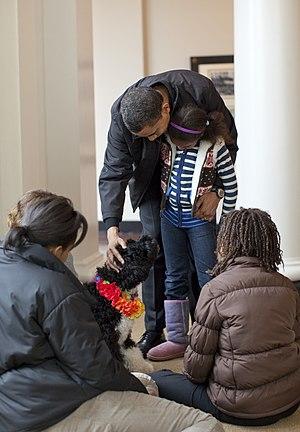
Depuis John Adams, premier président des États-Unis à occuper la Maison-Blanche en 1800, tous les présidents, à l'exception de Chester A. Arthur puis de Donald Trump, ont eu des animaux avec eux à la Maison-Blanche. Les animaux de compagnie présents à la Maison-Blanche furent assez vite médiatisés après la Seconde Guerre mondiale et connus des Américains, participant à la « mythologie » du lieu.